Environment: real
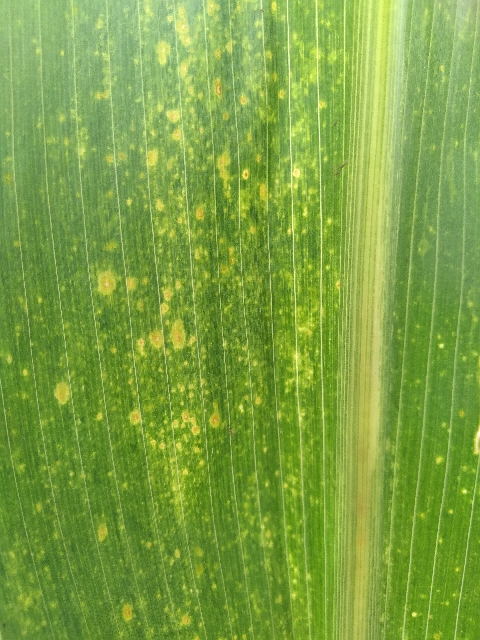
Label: lethal_necrosis